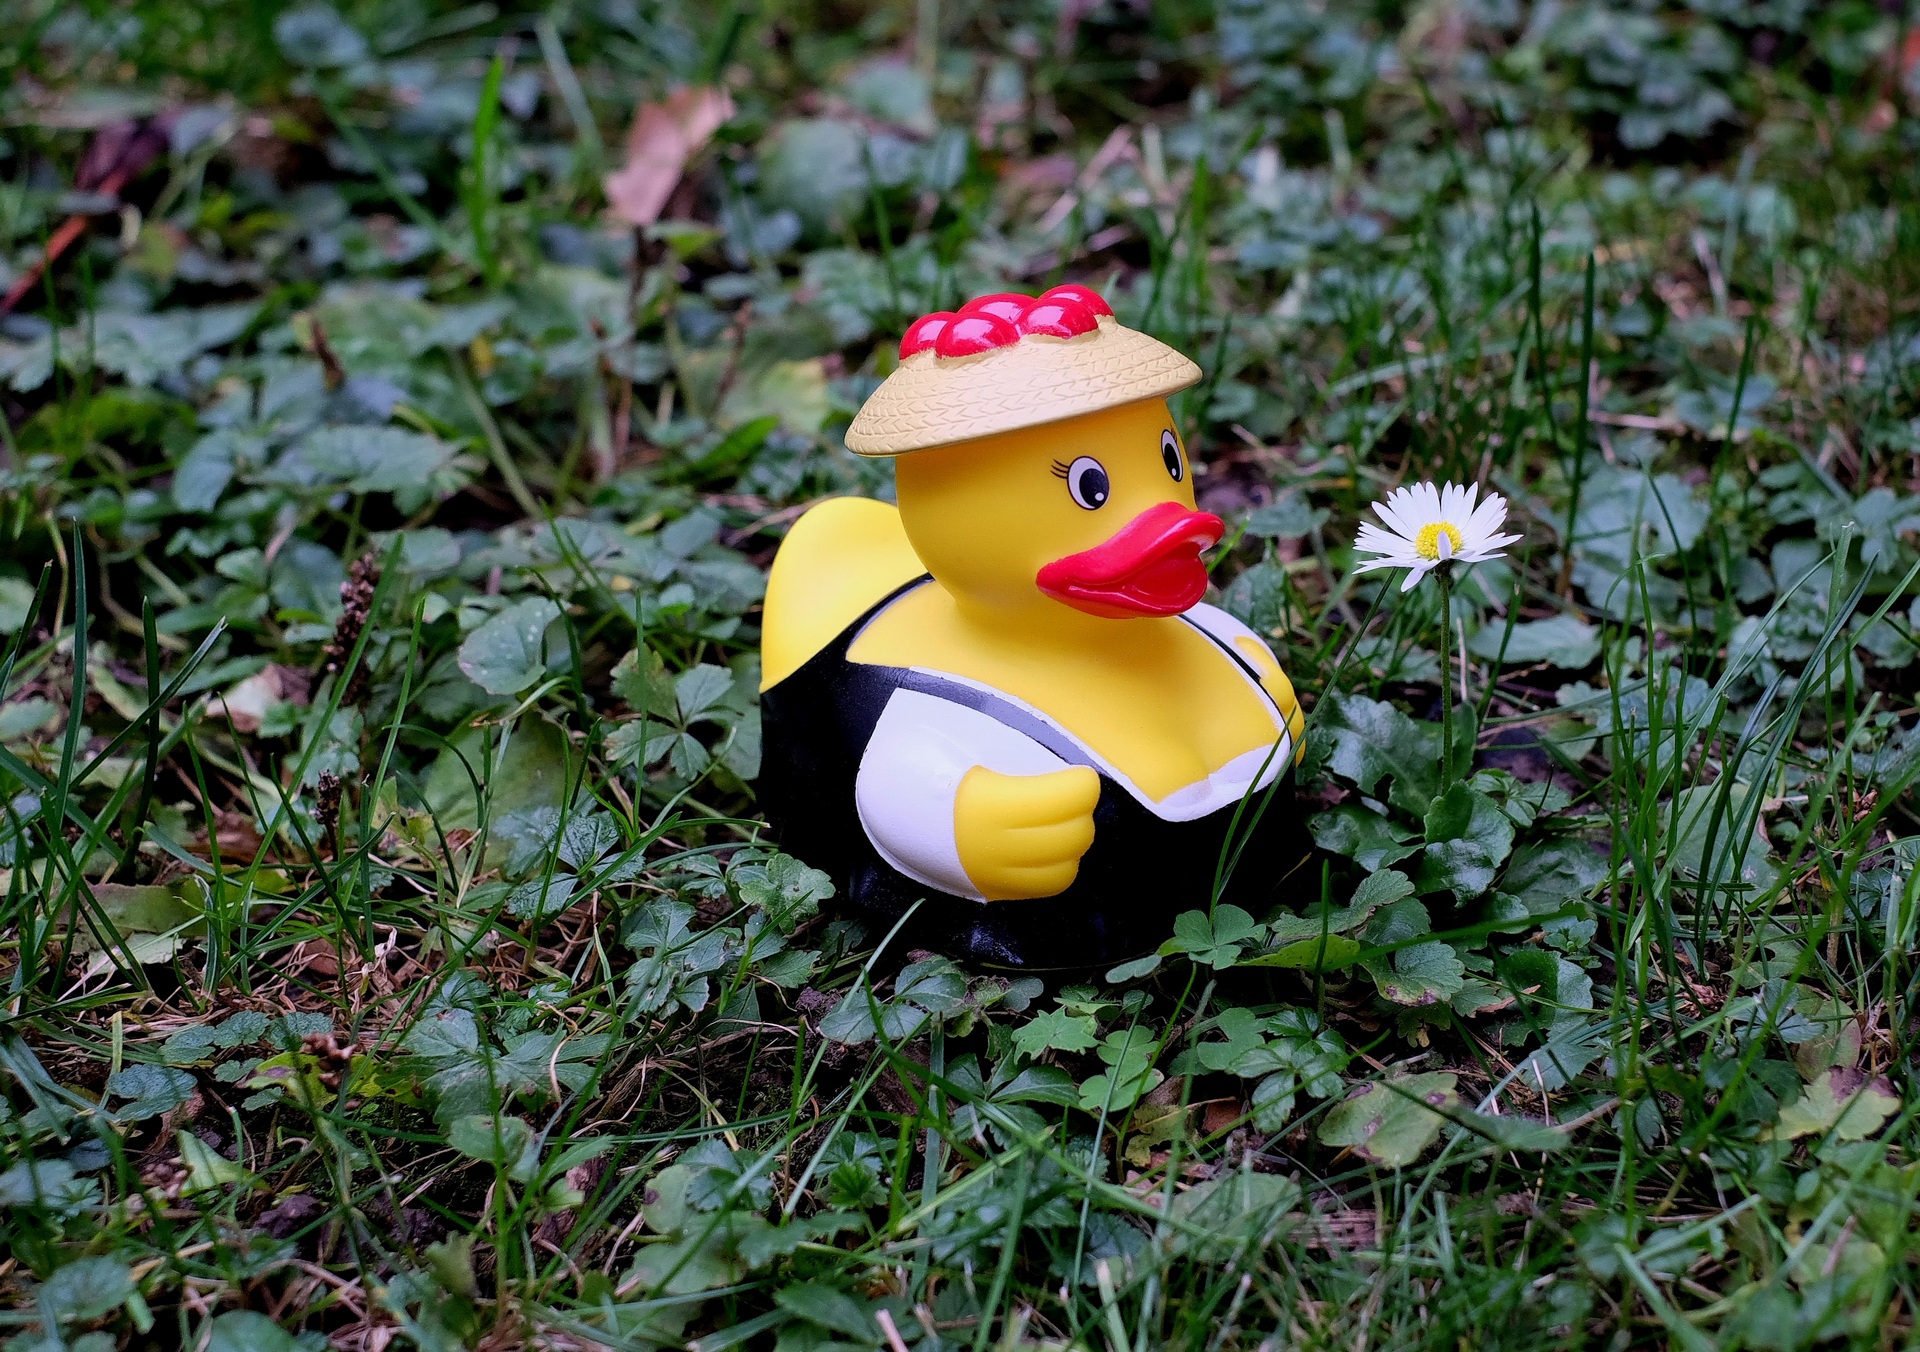
nature, grass, bird, leaf, flower, green, autumn, yellow, flora, duck, funny, costume, waterfowl, water bird, black forest, rubber duck, ducks geese and swans